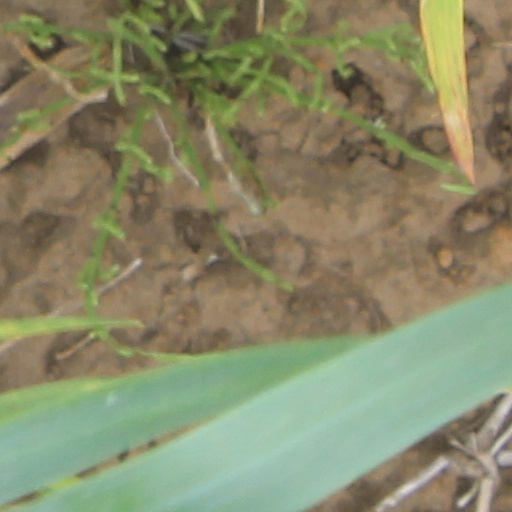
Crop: wheat